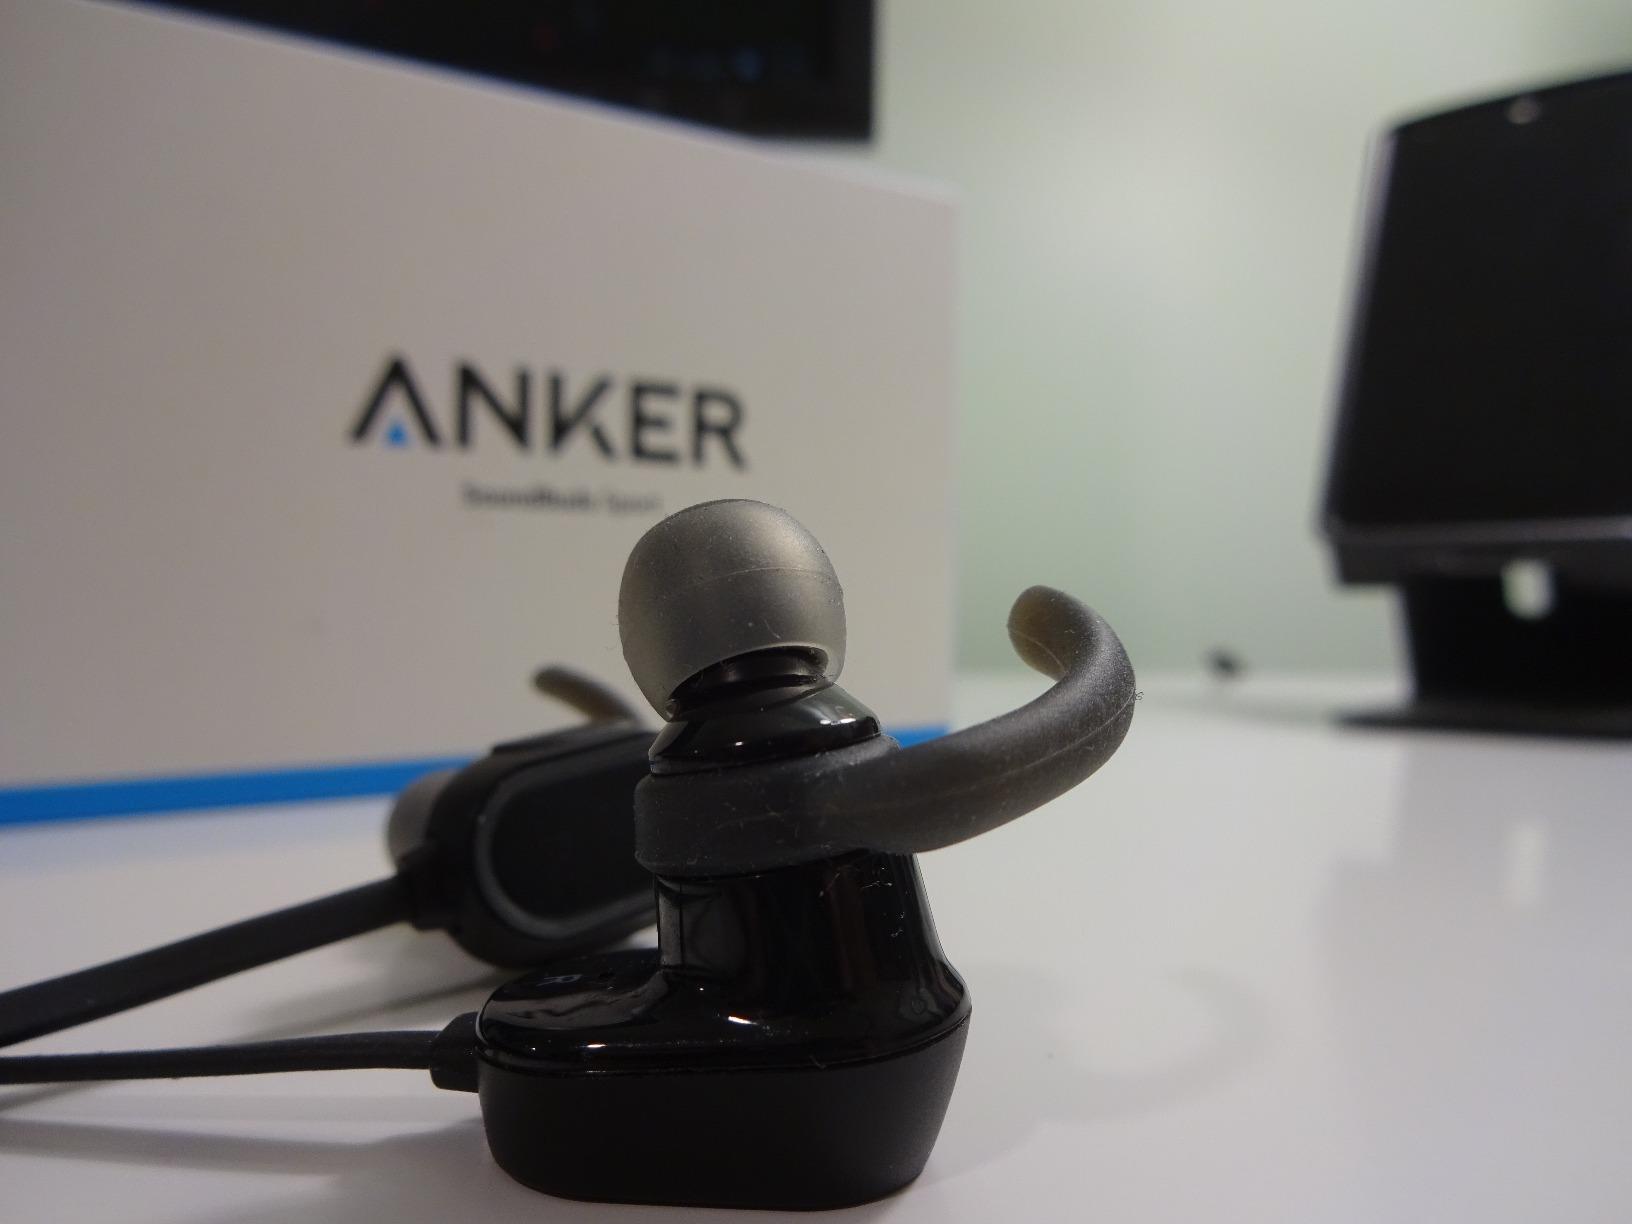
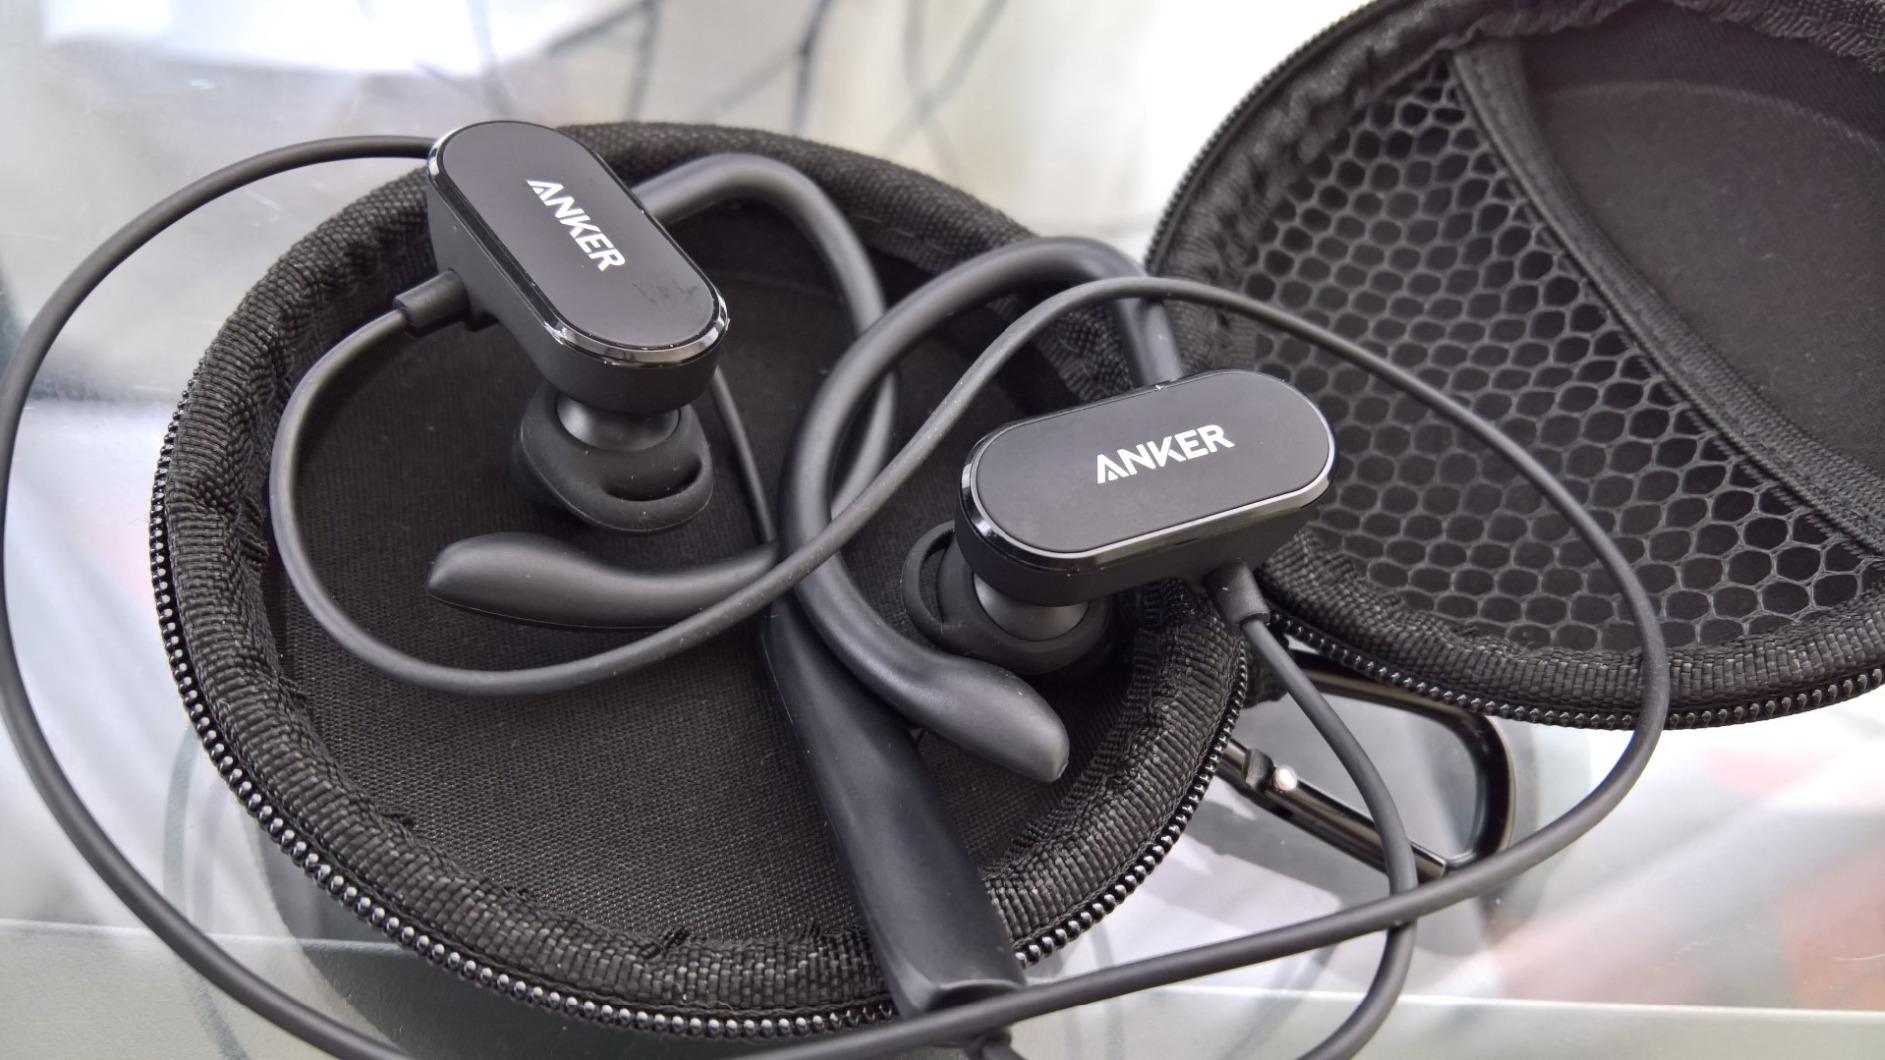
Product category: headphones
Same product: no